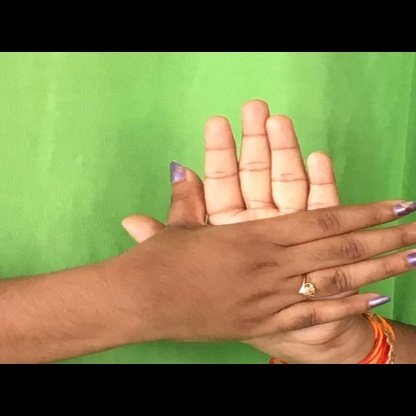
Mudra: Chakra